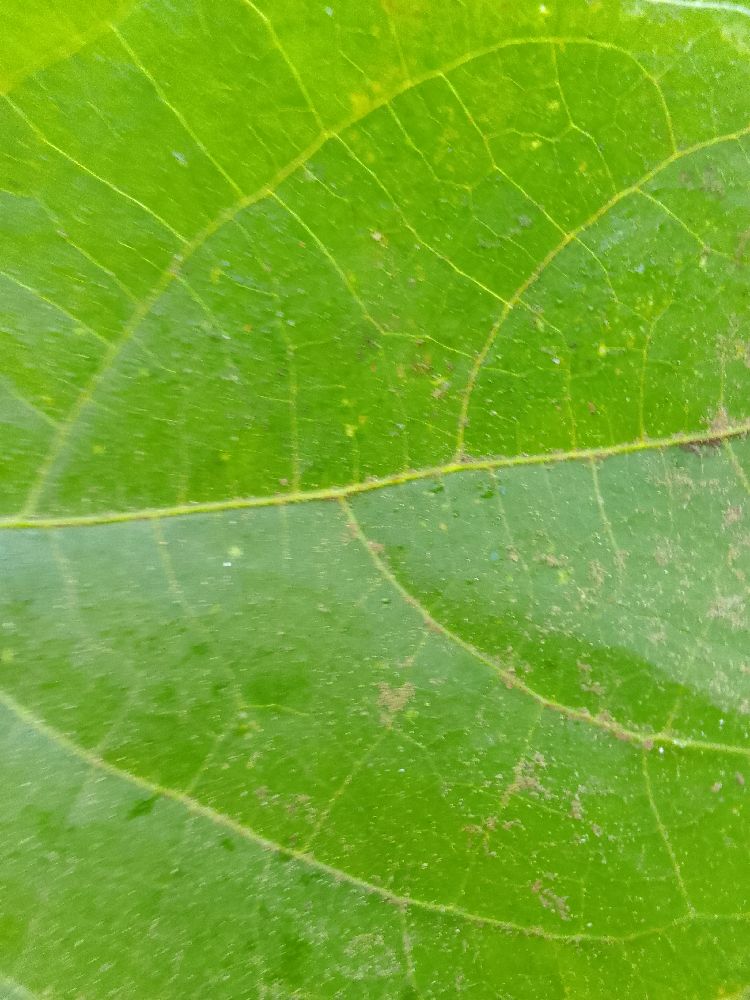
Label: healthy